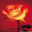
Label: rose